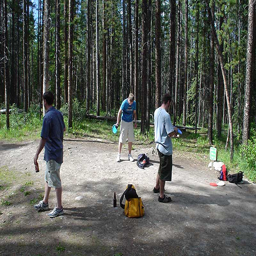
A DAY OF FUN WITH JUST THE GUYS AND THEIR FRISBEE
A group of people in sandy area with trees in the background.
Several young men with drinks and backpacks and a frizbee.
There are three people standing in a campground.
Three men who are standing around a campsite.